Marad

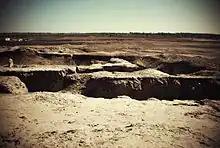
Tell as-Sadoum

After control by Isin for a time Marad had a brief period of independence before it was captured by Babylon. Some illicitly excavated tablets from this period appeared on the antiquities market, primarily a family archive of an economic nature. Known kings from that independent period are Halun-pi-umu, Sumu-ditana, Sumu-atar, Sumu-numhim, and Yamsi-el. In Old Babylonian times Marad is often mentioned together with Kazallu. It is believed that they were part of the same kingdom.